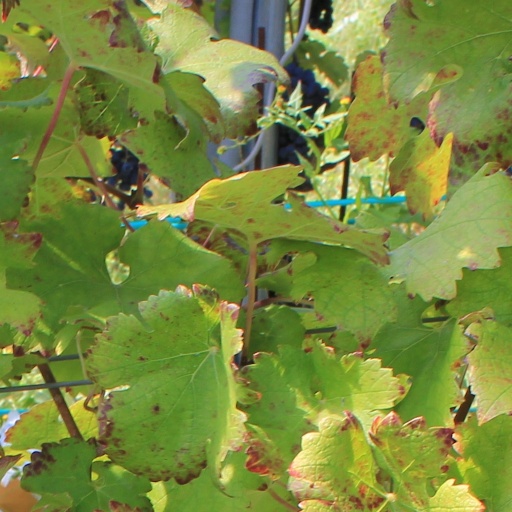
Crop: grape